Andrey Akopyants

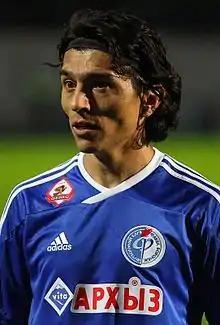
With Fakel in 2011

Andrey Akopyants (born 27 August 1977) is an Uzbekistani former football midfielder of Armenian descent. He last played for Neftchi Farg'ona.